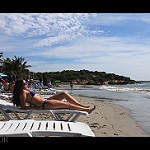
Scene: Outdoor